Short-beaked echidna

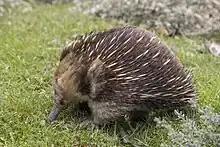
Near Scottsdale, Tasmania

The short-beaked echidna (Tachyglossus aculeatus), also called the short-nosed echidna, is one of four living species of echidna, and the only member of the genus Tachyglossus, from Ancient Greek, meaning "fast", and, meaning "tongue". It is covered in fur and spines and has a distinctive snout and a specialised tongue, which it uses to catch its insect prey at a great speed. Like the other extant monotremes, the short-beaked echidna lays eggs; the monotremes are the only living group of mammals to do so.